Sanctuary of Fátima

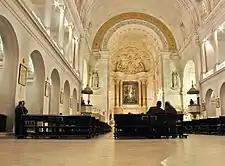
The Basilica of the Rosary interior view.

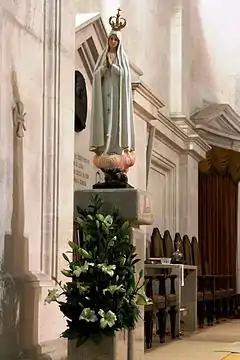
Pilgrim statue of Our Lady of Fátima inside the Basilica of the Rosary.

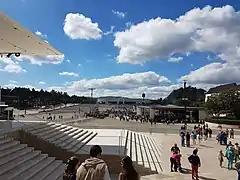
The square in front of the Basilica of the Rosary with the Chapel of the Apparitions.

The basilica consists of a tall centralized bell-tower and nave, approximately in height, and decorated by a crown of bronze of , similar in style to the Clérigos Church, surmounted by an illuminated cross. It was Gerardus Samuel van Krieken, from Holland, who was born in Rotterdam, and educated in Geneva that designed the church. He came to Portugal in 1889 to teach at the "Escolas Técnicas Industriais" ("Industrial Technical Schools"), where he was appointed to the "Escola Industrial Infante D. Henrique" ("Infante D. Henrique Industrial School"), to be professor of ornamental arts, but later married and settled in the city of Porto. Although he was the originator of the basilica design and followed its original construction, he never saw its consecration, owing to his death.